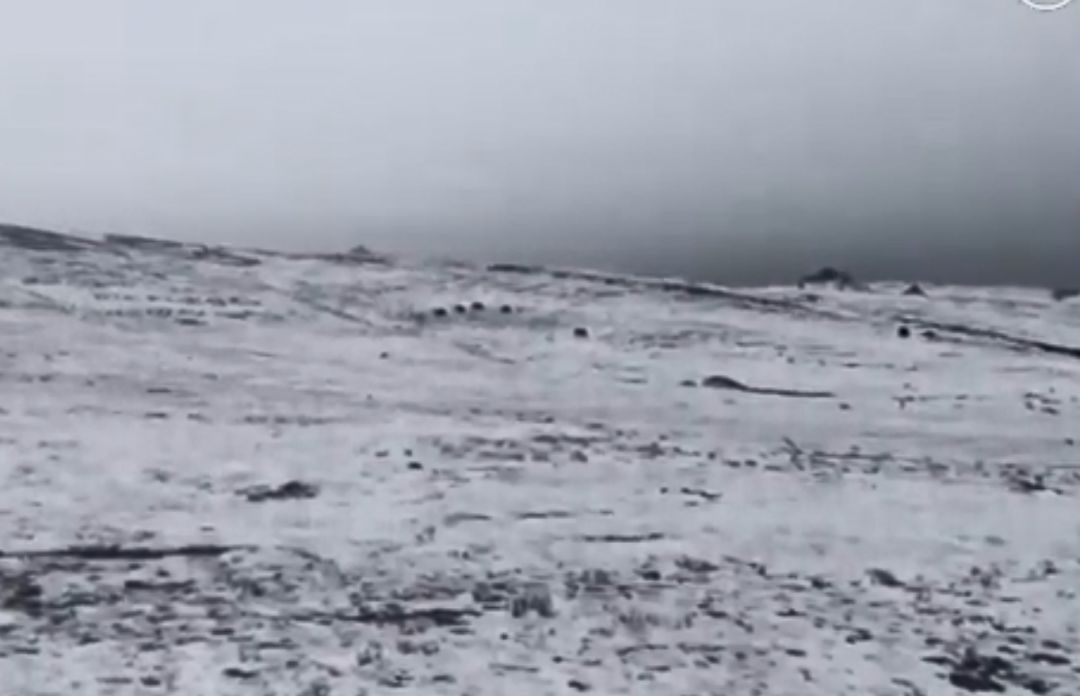
Weather: snow or frosty